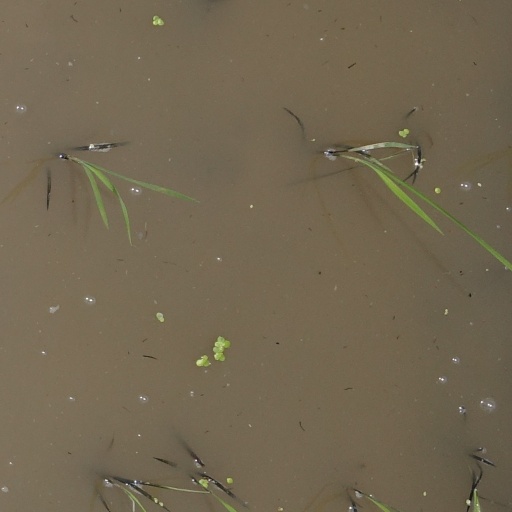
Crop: rice